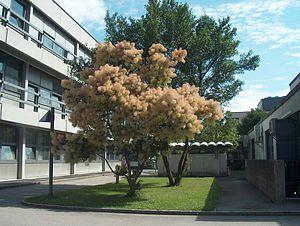
Cotinus coggygria, aussi appelé arbre à perruques, fustet ou barbe de Jupiter, est un arbuste de la famille des Anacardiaceae, originaire d'Eurasie.